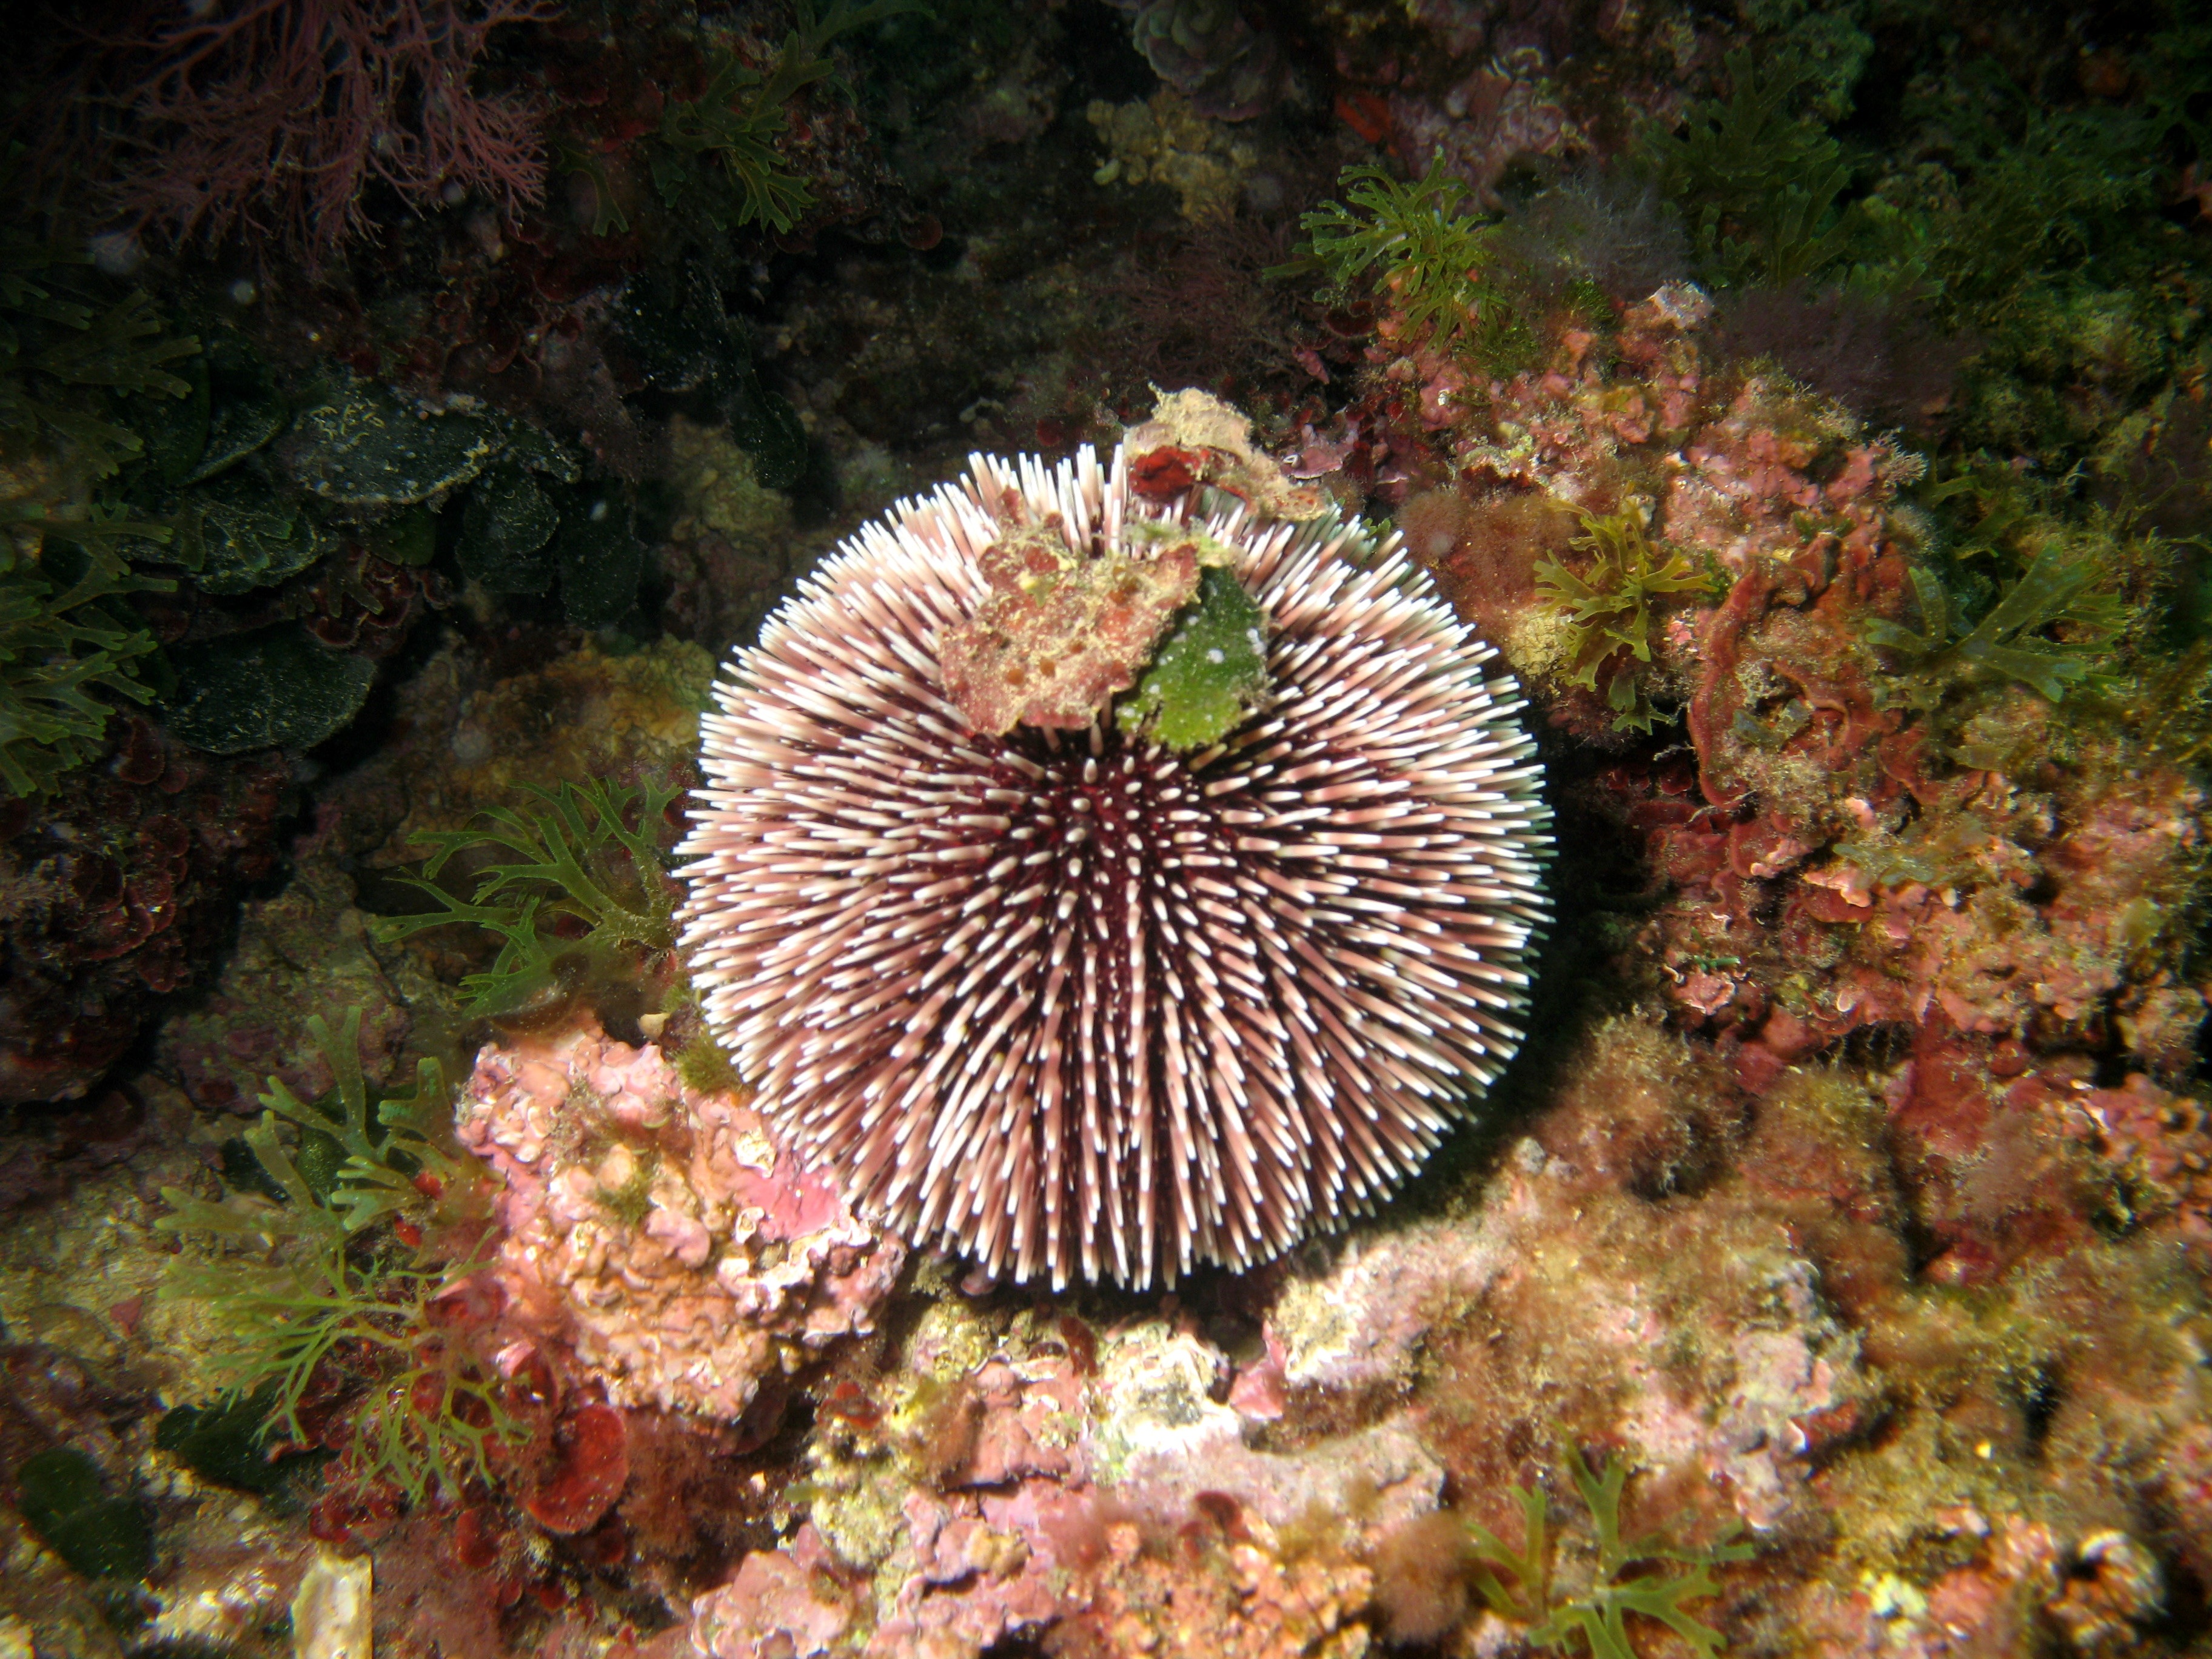
sea, water, underwater, biology, fauna, coral, invertebrate, sea urchin, echinoderm, sea anemone, marine biology, marine invertebrates